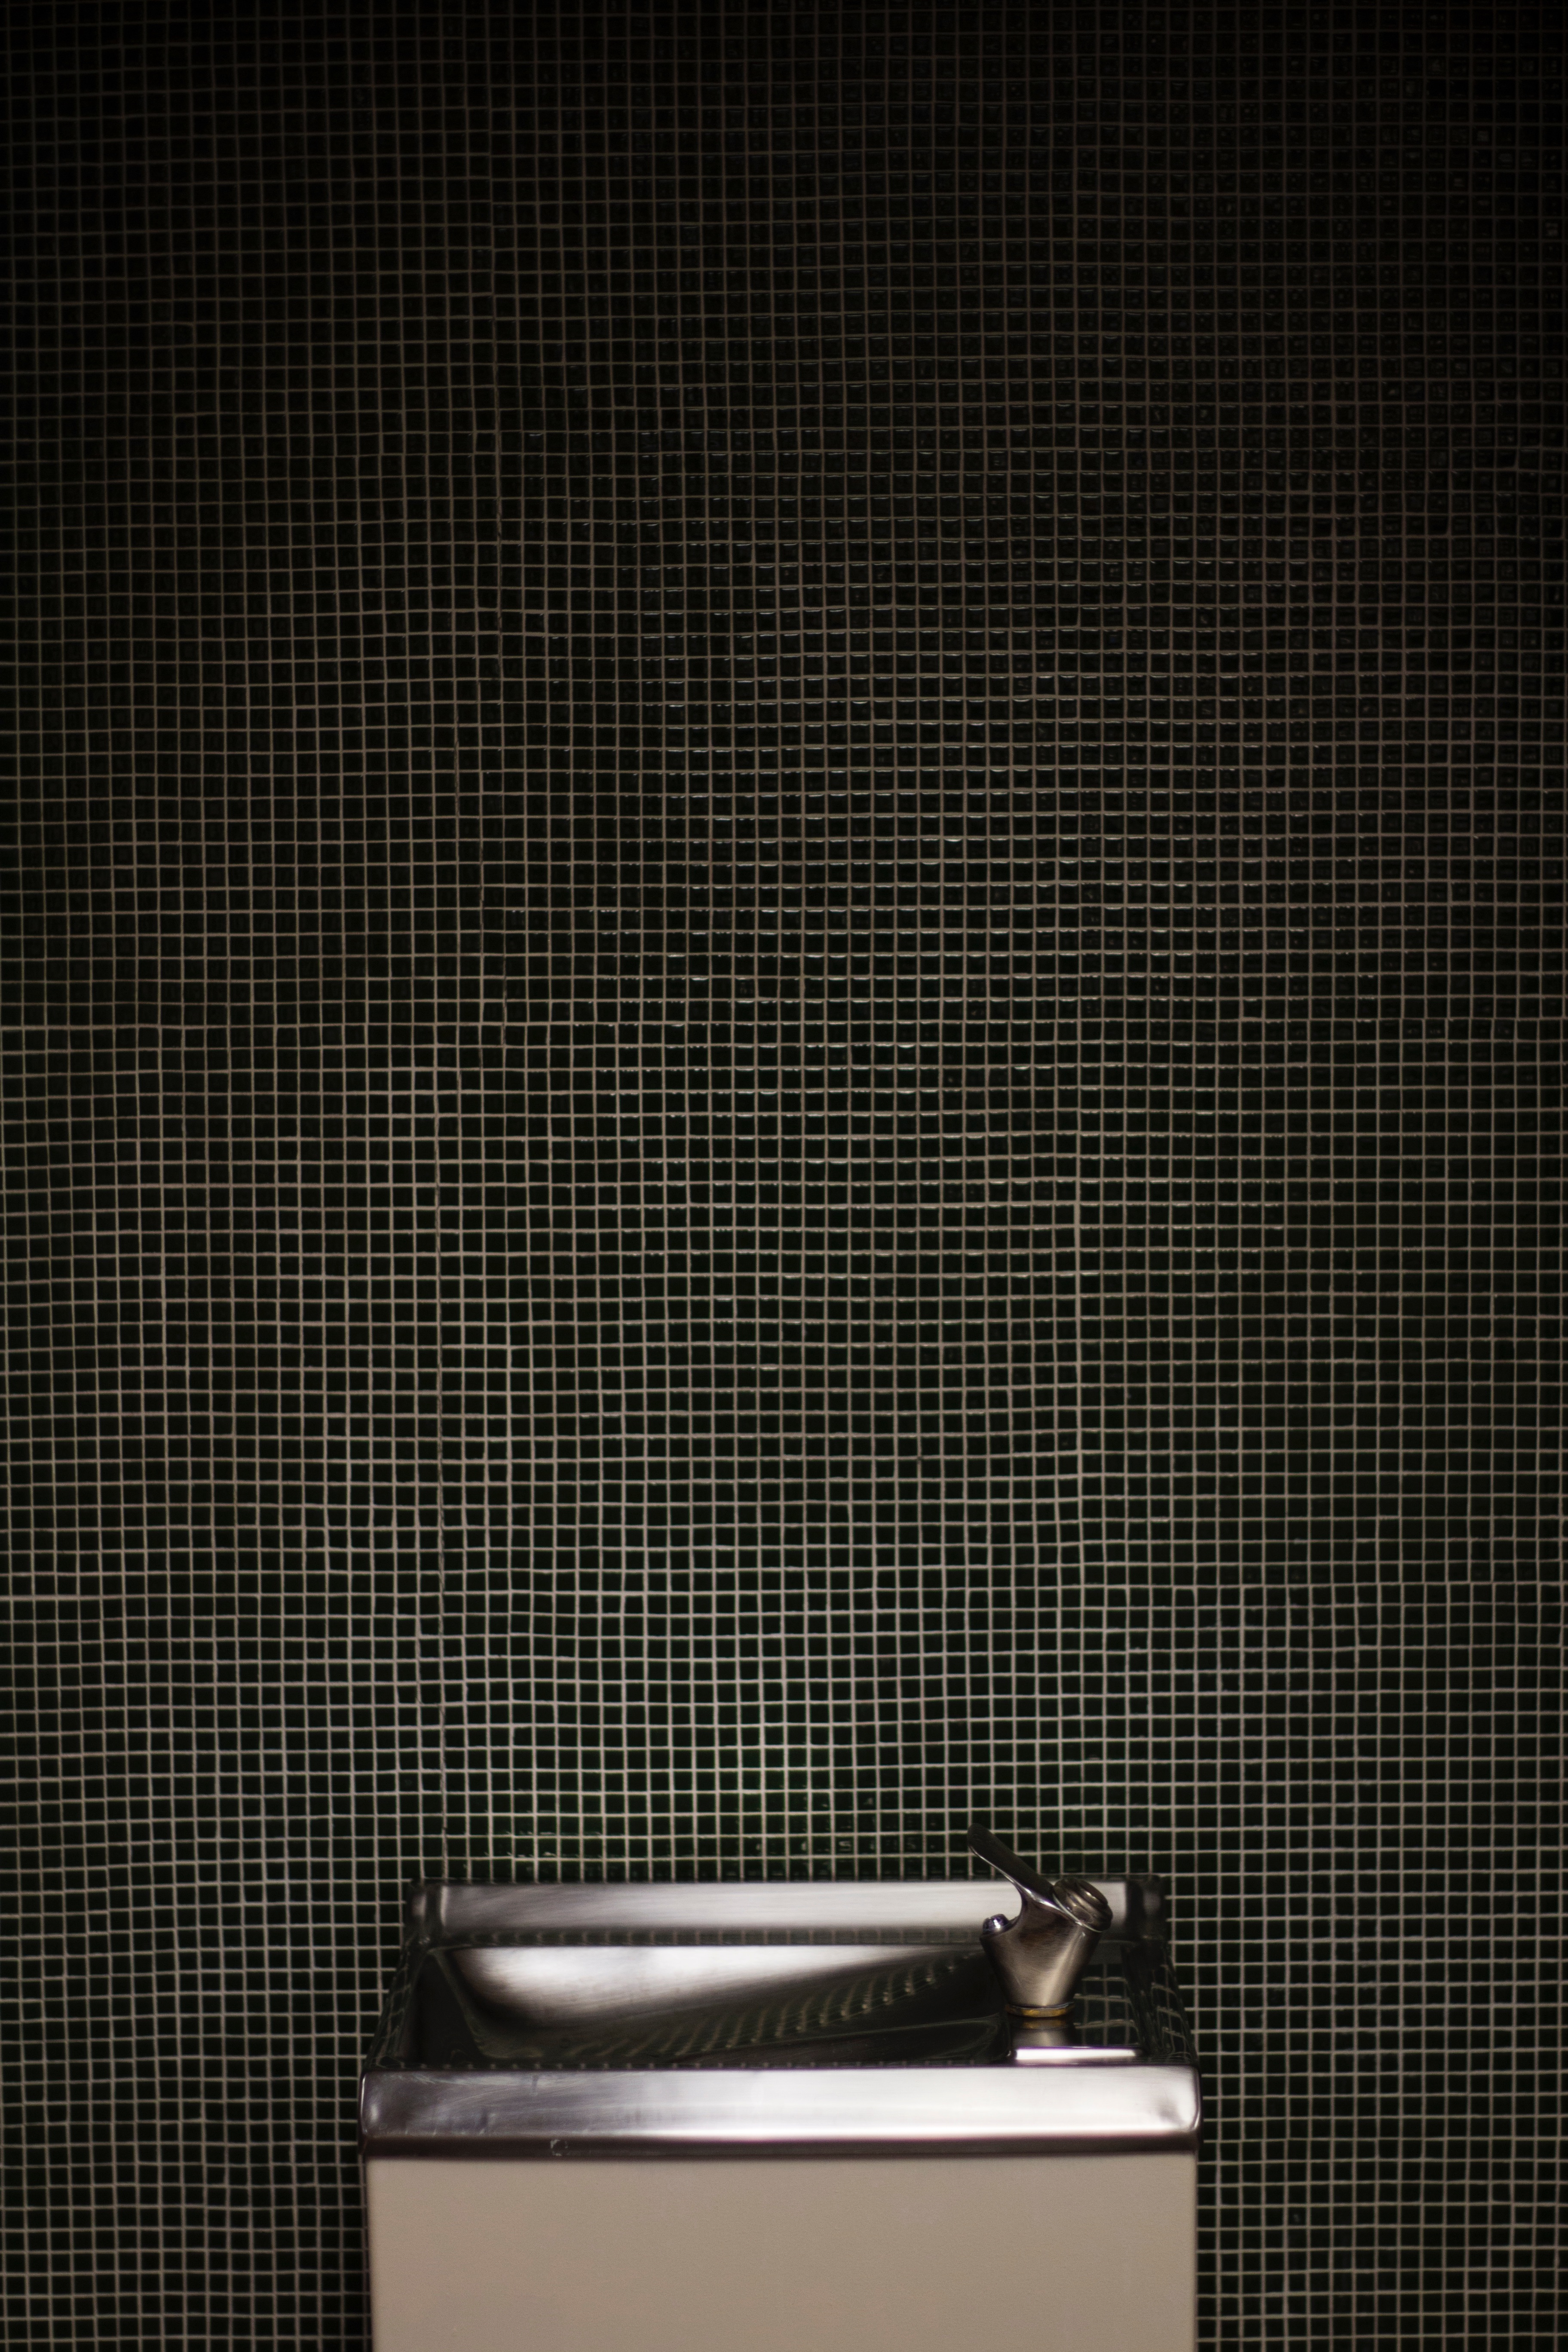
light, floor, wall, ceiling, pattern, line, drink, darkness, black, lighting, water fountain, interior design, design, wallpaper, fountain, grid, shape, flooring, window covering